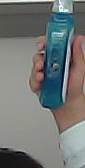
Product: sensodyne_mouthwash